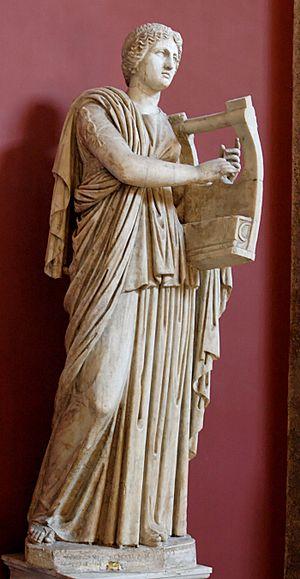
Érato, muse de la poésie. Marbre, œuvre romaine du IIe siècle ap. J.-C. La tête est une copie de l'Artémis Colonna et n'appartient pas à la statue. Provenance